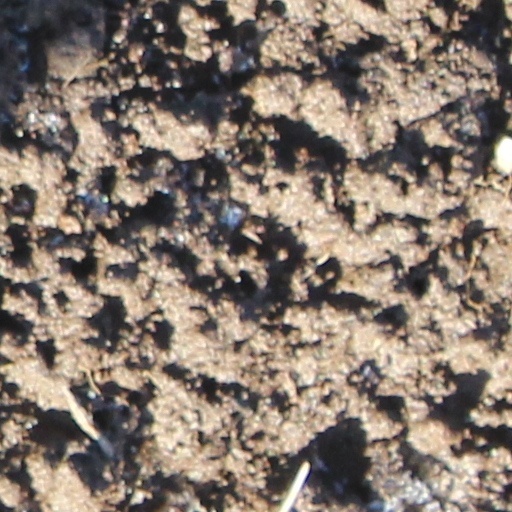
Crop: wheat